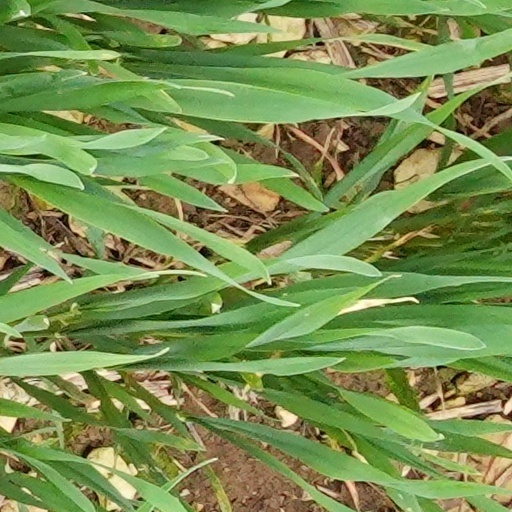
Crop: wheat